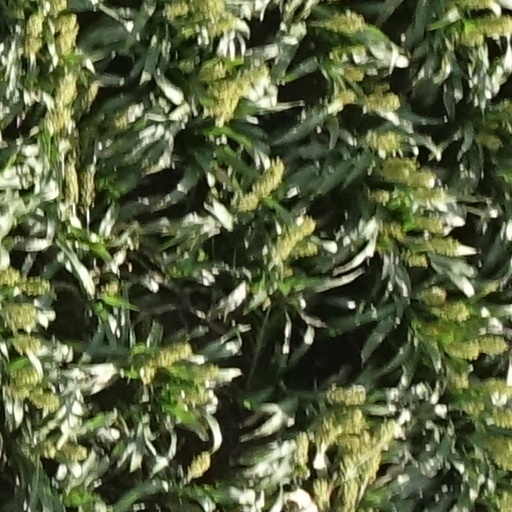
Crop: sorghum